Gauri Pradhan

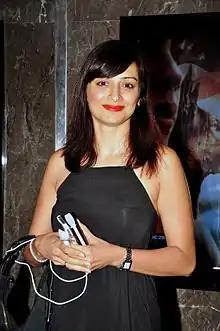
Pradhan in 2017

Gauri Pradhan Tejwani is an Indian actress and model who primarily works in Hindi television. Pradhan is best recognised for her portrayal of Gauri Agarwal Mittal in "Kutumb", Nandini Thakkar Virani in "Kyunki Saas Bhi Kabhi Bahu Thi", Dr. Deepika Ghosh in "Special Squad", Captain Shona Das in "Left Right Left" and Anita Sharma in "Tu Aashiqui".